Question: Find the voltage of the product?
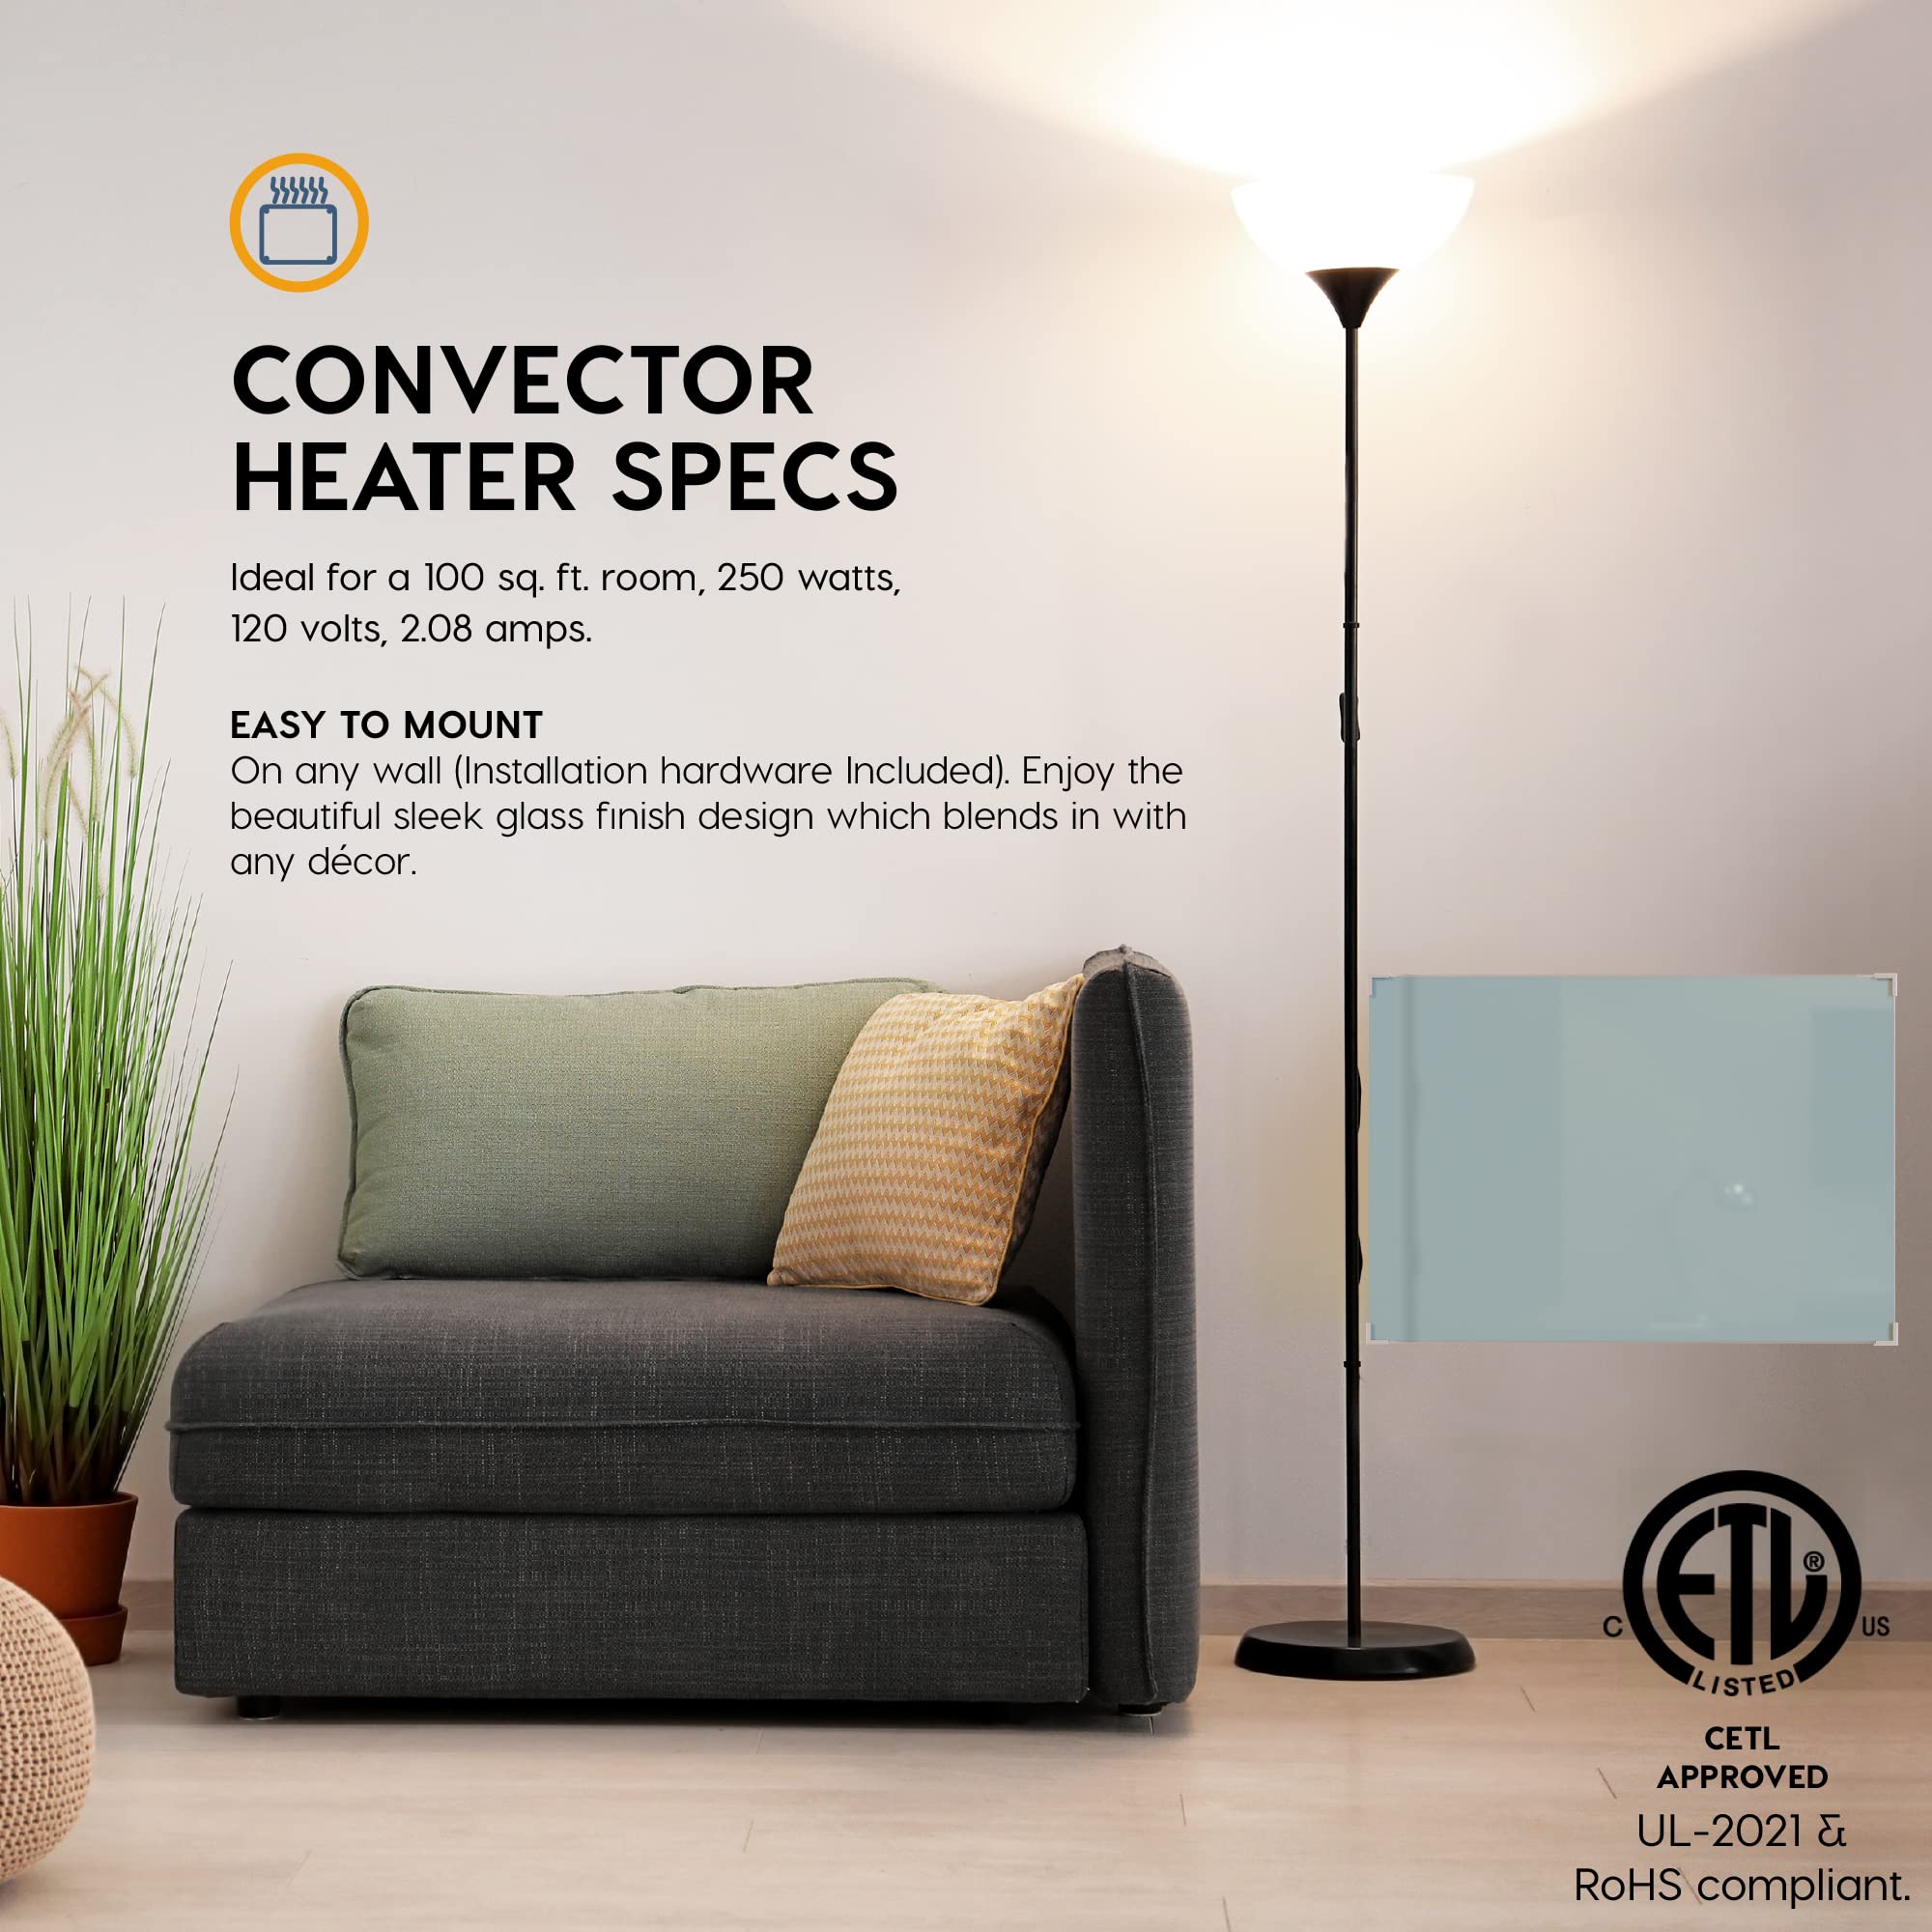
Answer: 120.0 volt